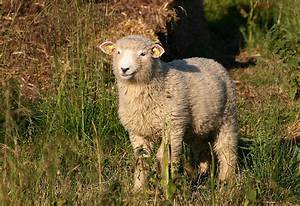
Label: sheep